Beyond a Steel Sky

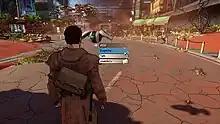
Visual style and user interface

"Beyond a Steel Sky" received "mixed or average" reviews, according to the review aggregation website Metacritic. "Dark Station" praised the game: ""Beyond a Steel Sky" is in many ways respectful of genre traditions but with modern wisdom and presentation. The game can be enjoyed without prior knowledge of "Beneath a Steel Sky" but obviously, it has a lot of gentle nods to its predecessor." "GameWatcher" wrote that the game "has big shoes to fill [and] not only fills that shoe, but it knocks the definition of a modern adventure game out of the park. It does everything Telltale games do right, and corrects everything they do wrong."